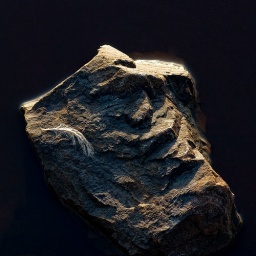
rock in dark water